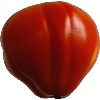
Label: Tomato 1